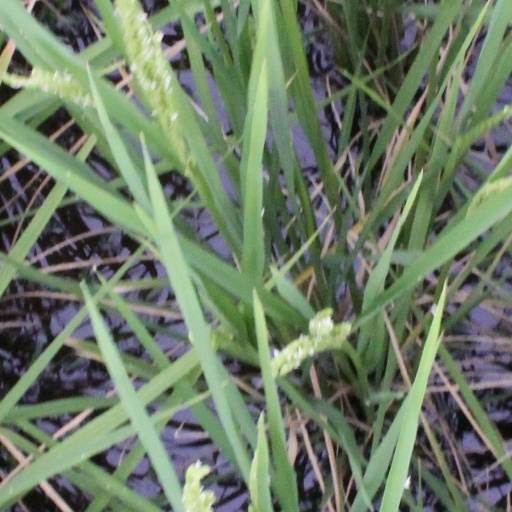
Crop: rice